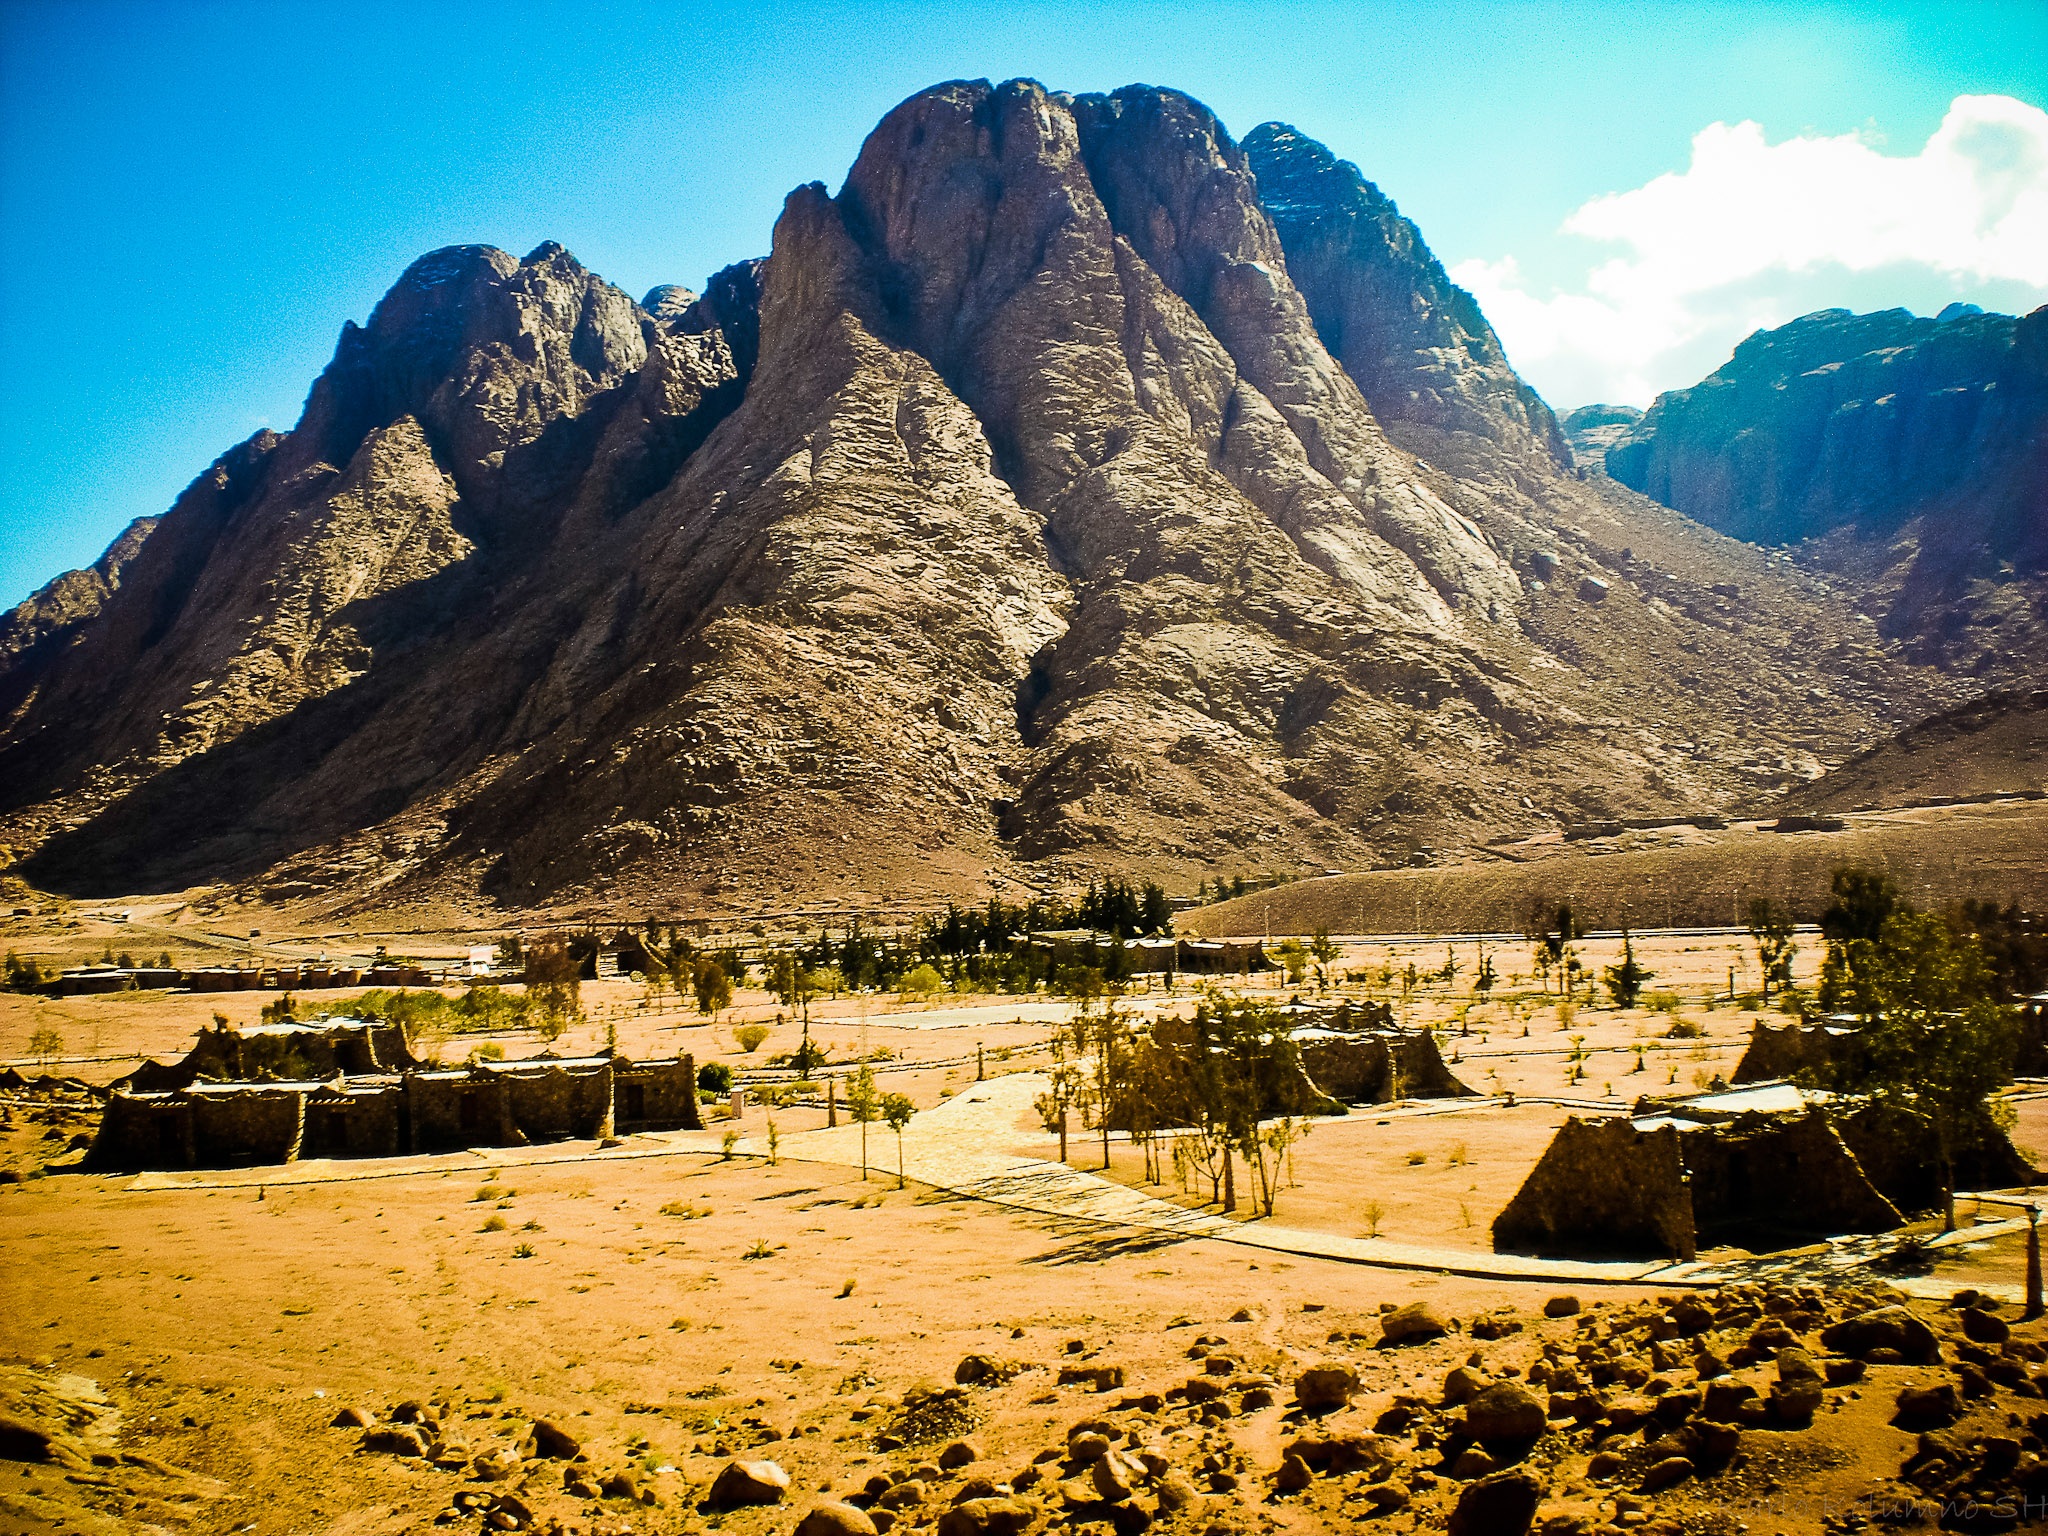
landscape, nature, rock, wilderness, mountain, hill, desert, valley, mountain range, egypt, geology, mountains, plateau, wadi, landform, stone desert, natural environment, geographical feature, mountainous landforms